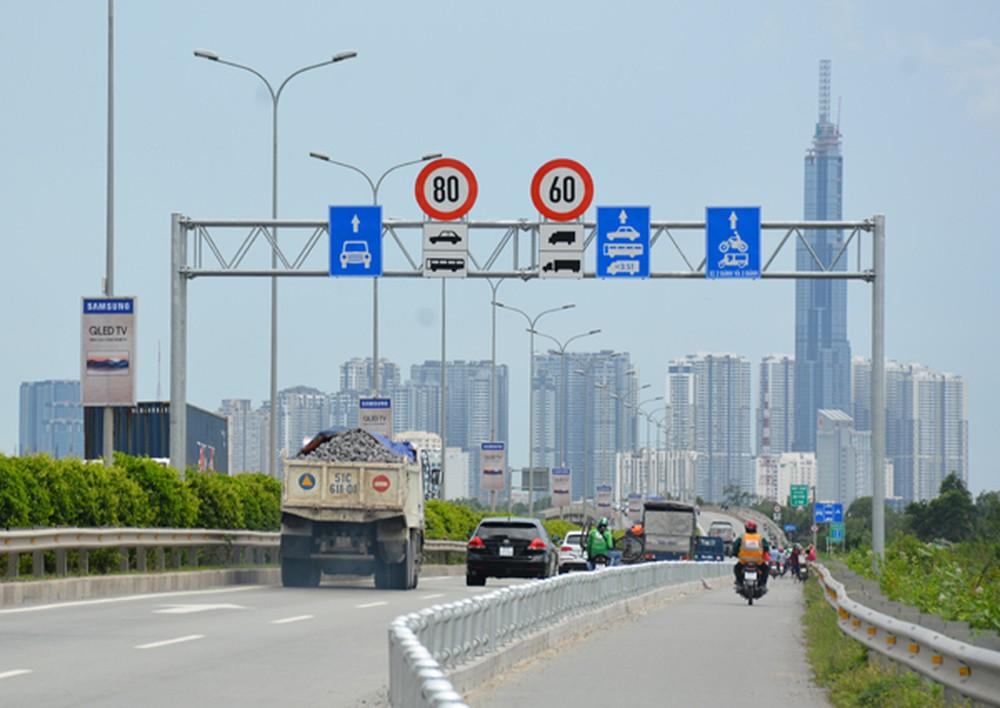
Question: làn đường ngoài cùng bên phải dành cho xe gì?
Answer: làn đường dành cho xe máy